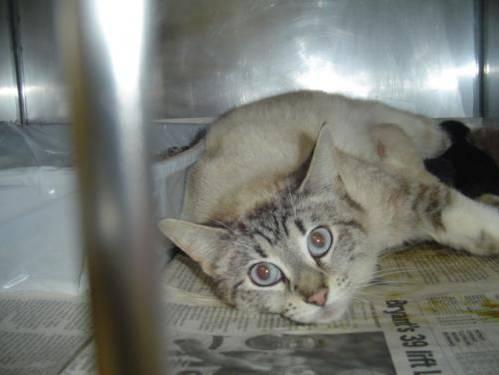
cat